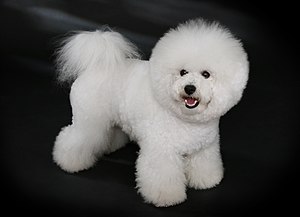
Bichon / Racerne / Malteser
Bichon Frise
Bichon er navnet på en gruppe selskabshunde, som består af racerne bichon frisé, Bichon Havanais, Bichon Bolognese og Malteser. Racerne Løwchen og Coton de Tulear regnes også nogle gange som en del af bichon-gruppen. Bichonerne nedstammer fra Barbet-hunden, som også er foregænger til pudlen. Bichoner har ofte været kælehunde i nogle af de europæiske hof.